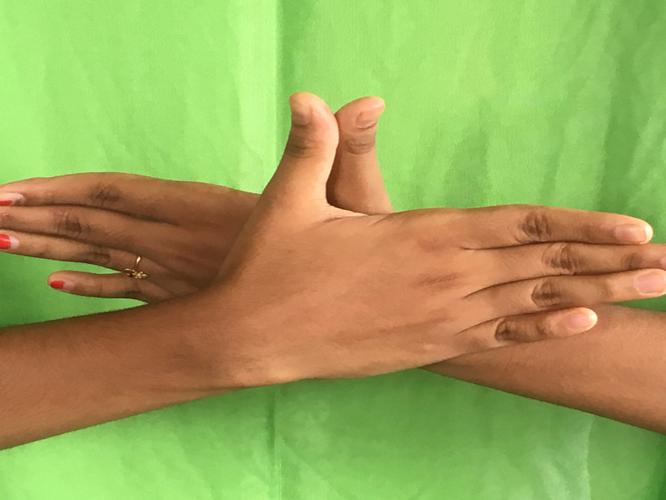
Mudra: Garuda
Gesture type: double_hand